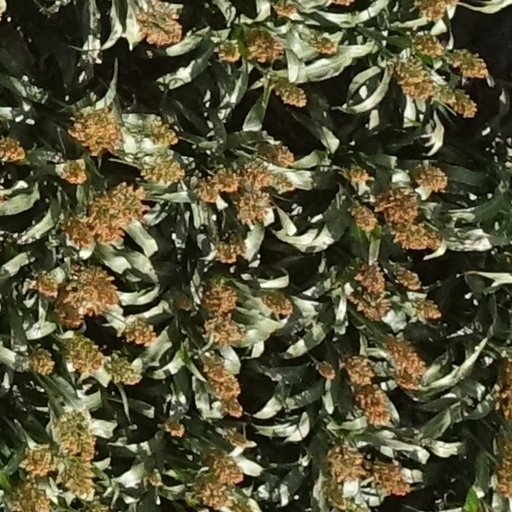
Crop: sorghum